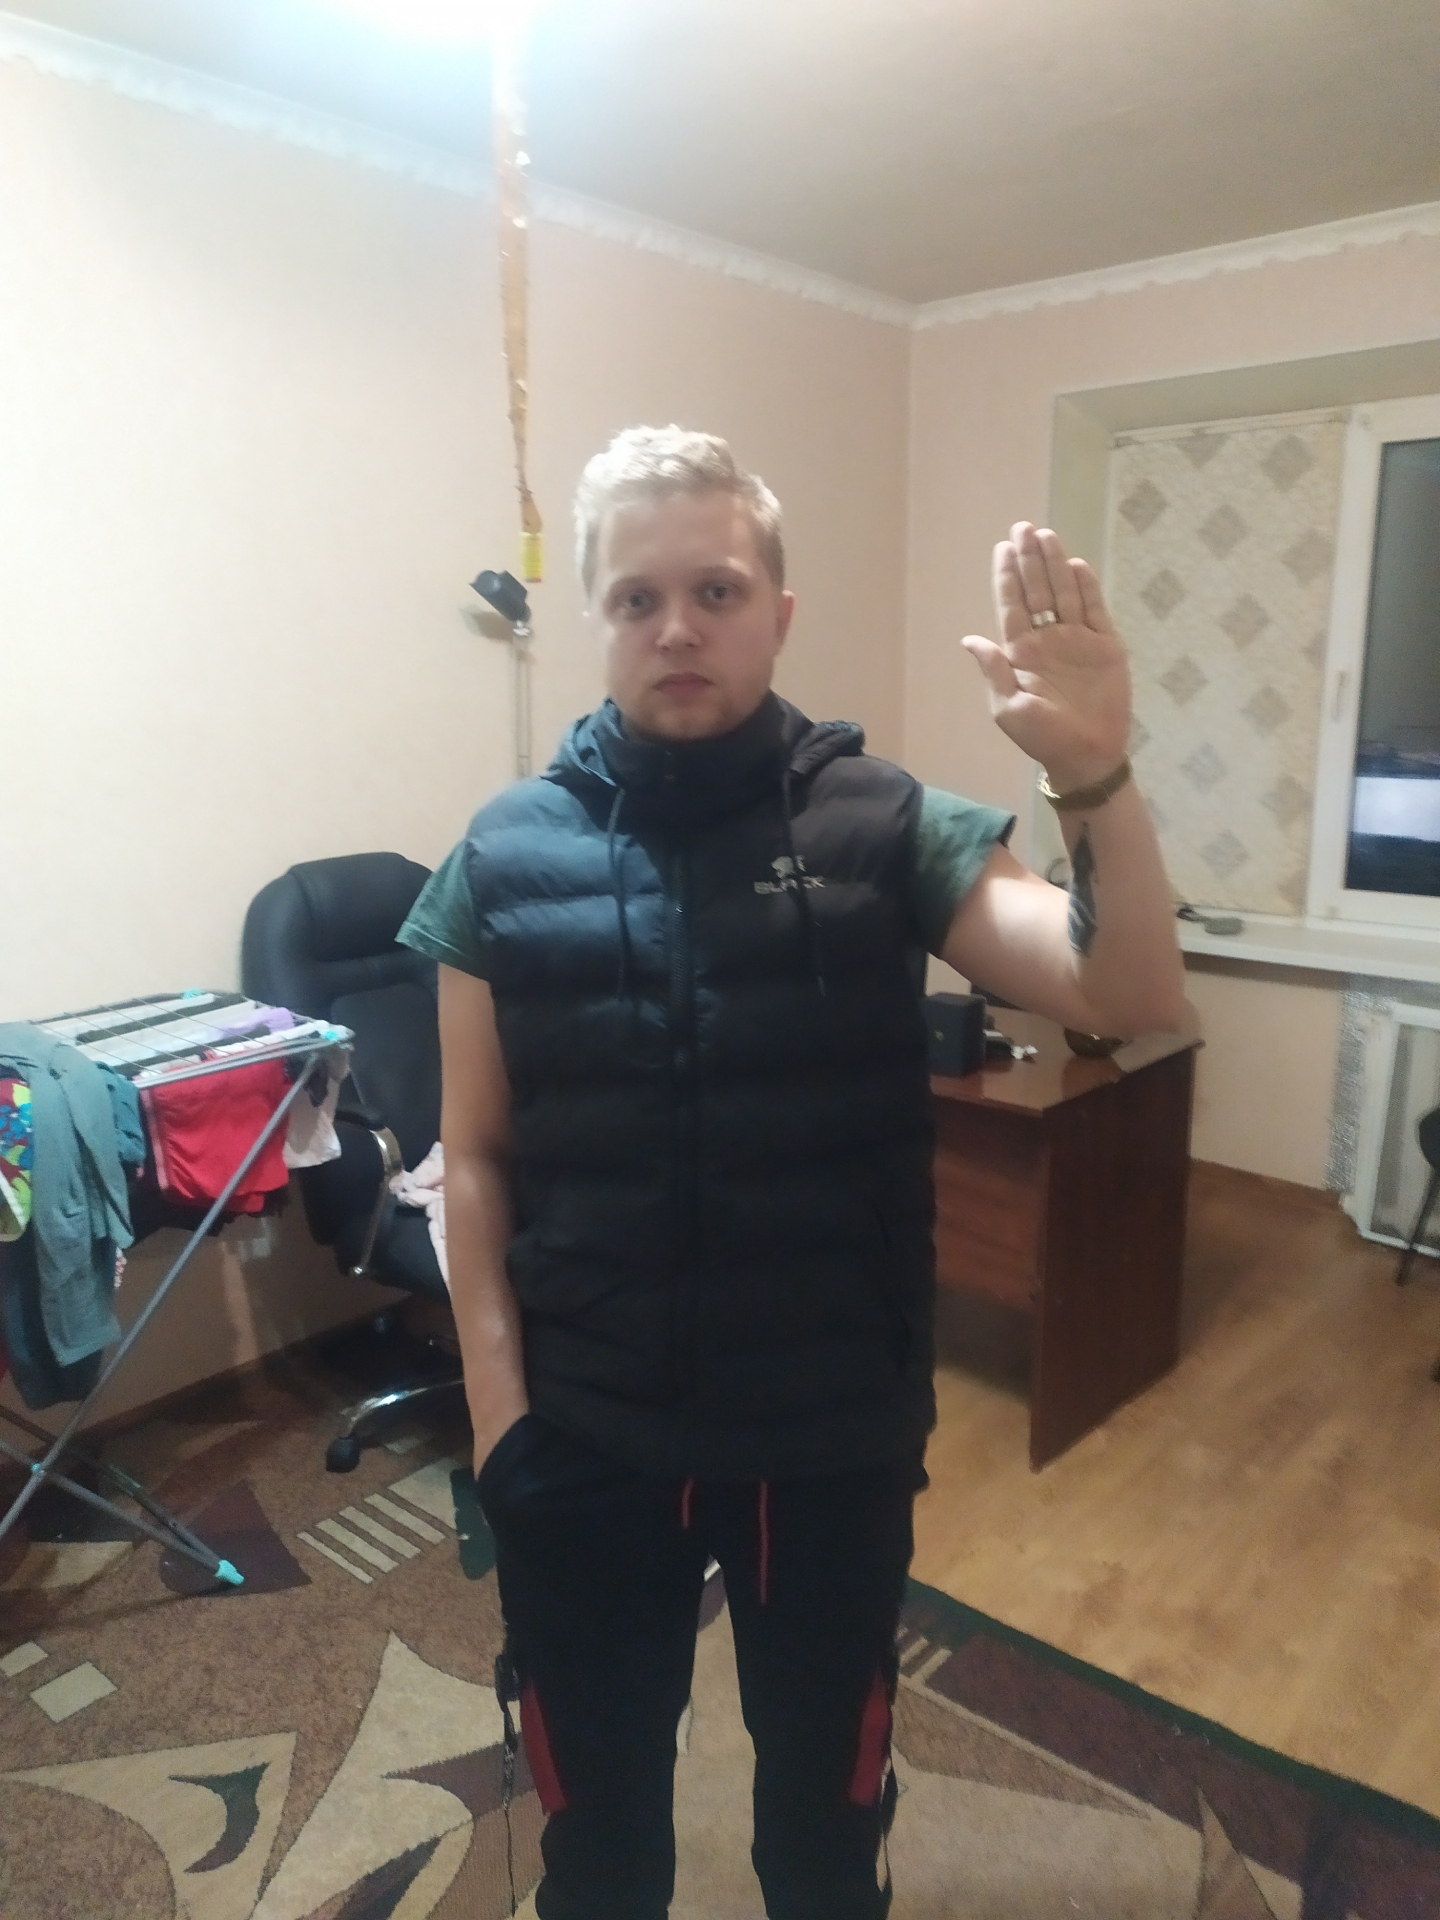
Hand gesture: stop